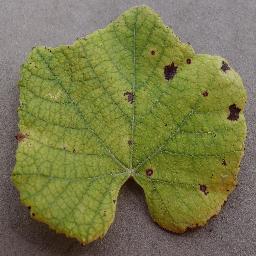
Label: Grape___Leaf_blight_(Isariopsis_Leaf_Spot)